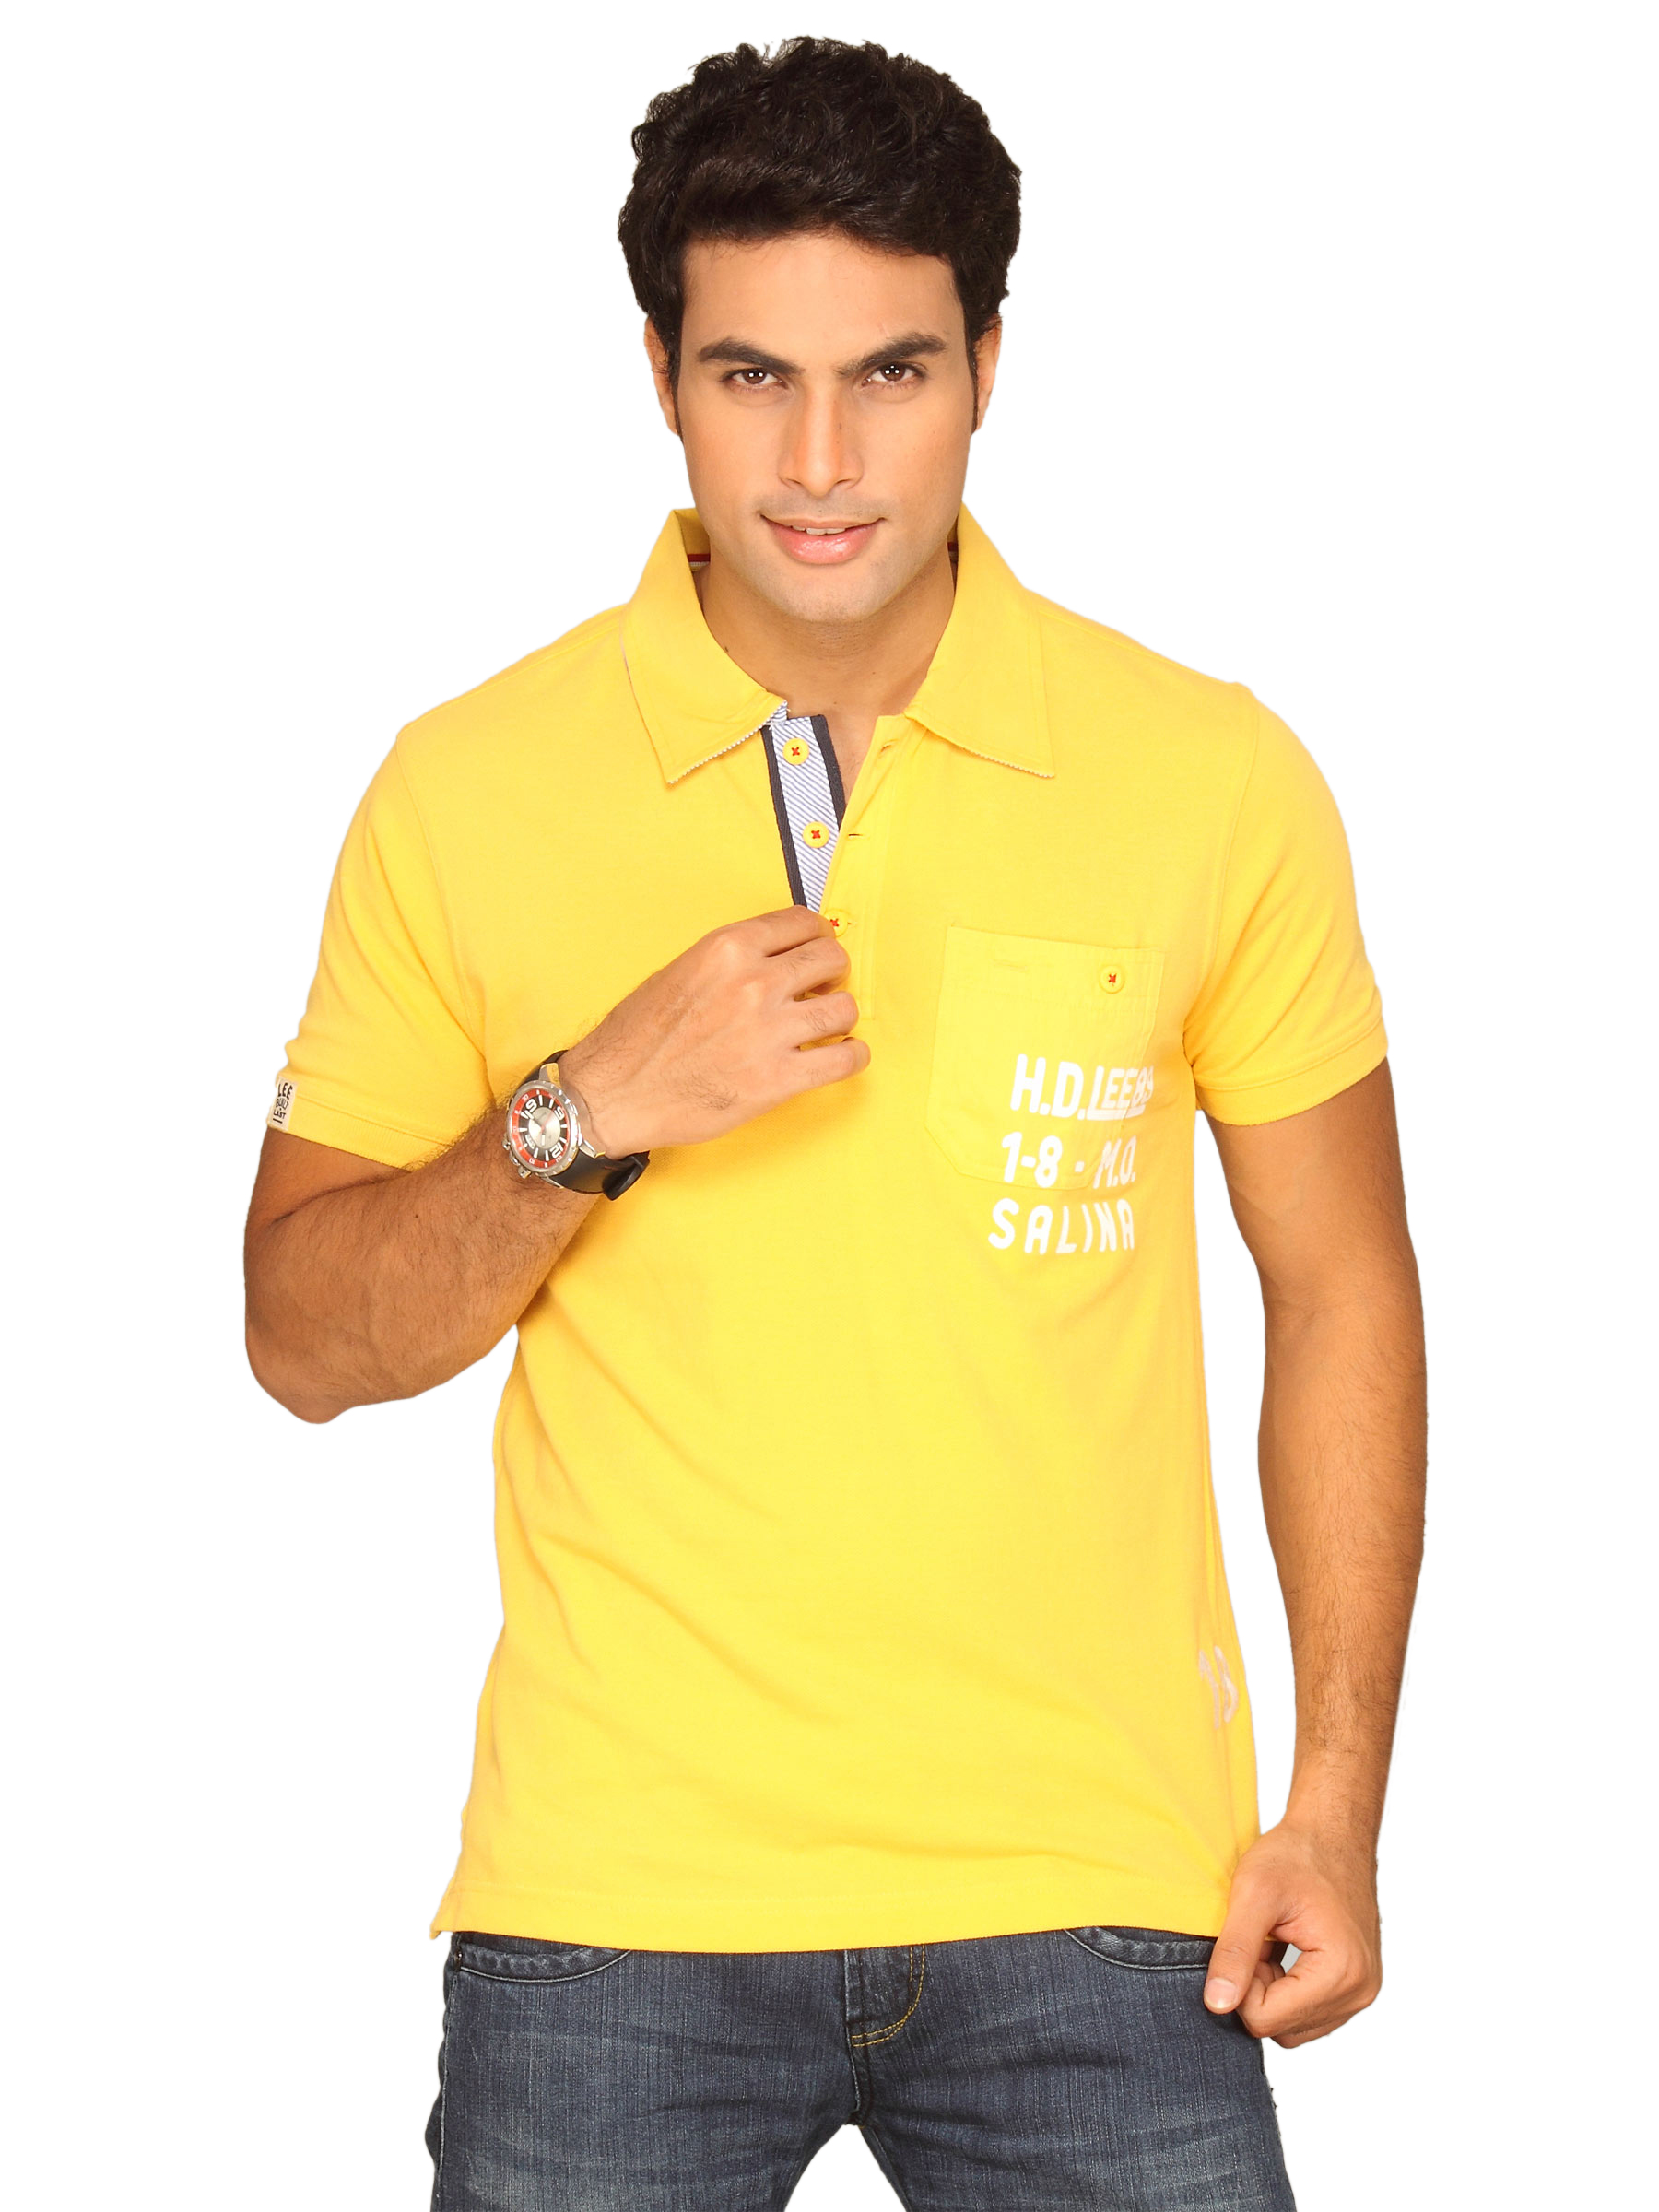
Lee Men's Yellow Brass T-shirt
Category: Apparel / Topwear / Tshirts
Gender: Men
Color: Yellow
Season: Summer 2011
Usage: Casual